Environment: real
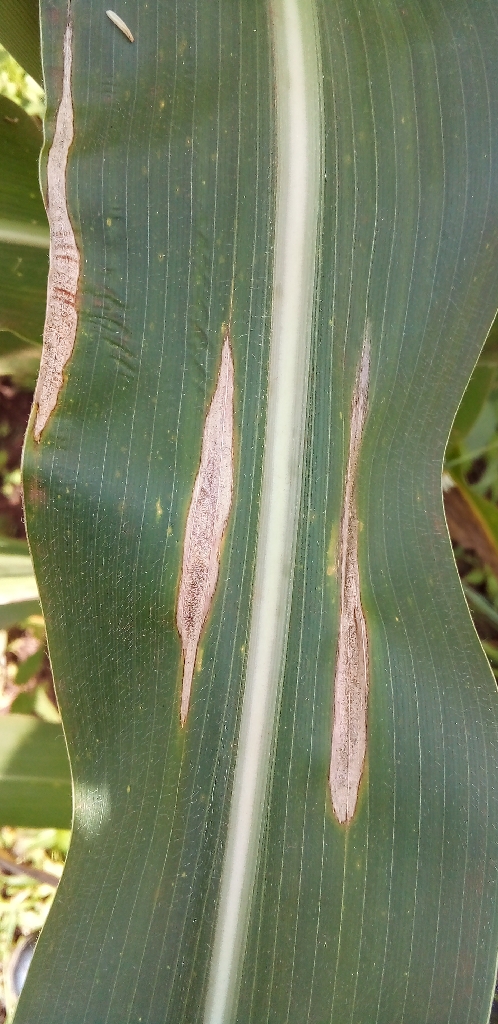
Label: northern_corn_leaf_blight